The Art of War

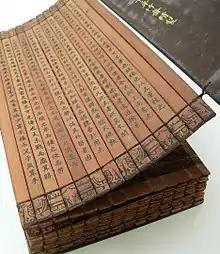
The beginning of "The Art of War" in a classical bamboo book from the reign of the Qianlong Emperor

Across East Asia, "The Art of War" was part of the syllabus for potential candidates of military service examinations.